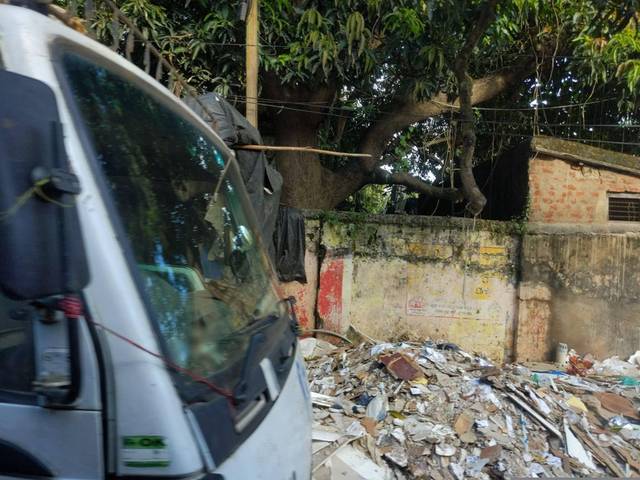
Region: India
Coordinates: 20.277, 85.847